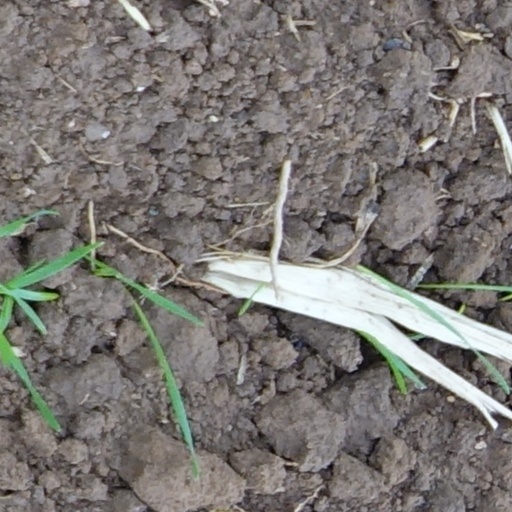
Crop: wheat